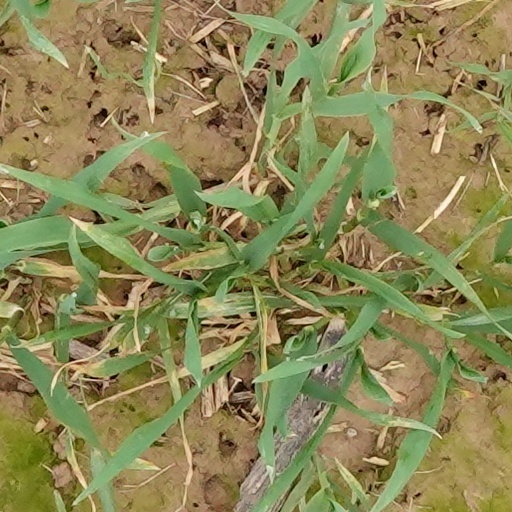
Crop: wheat